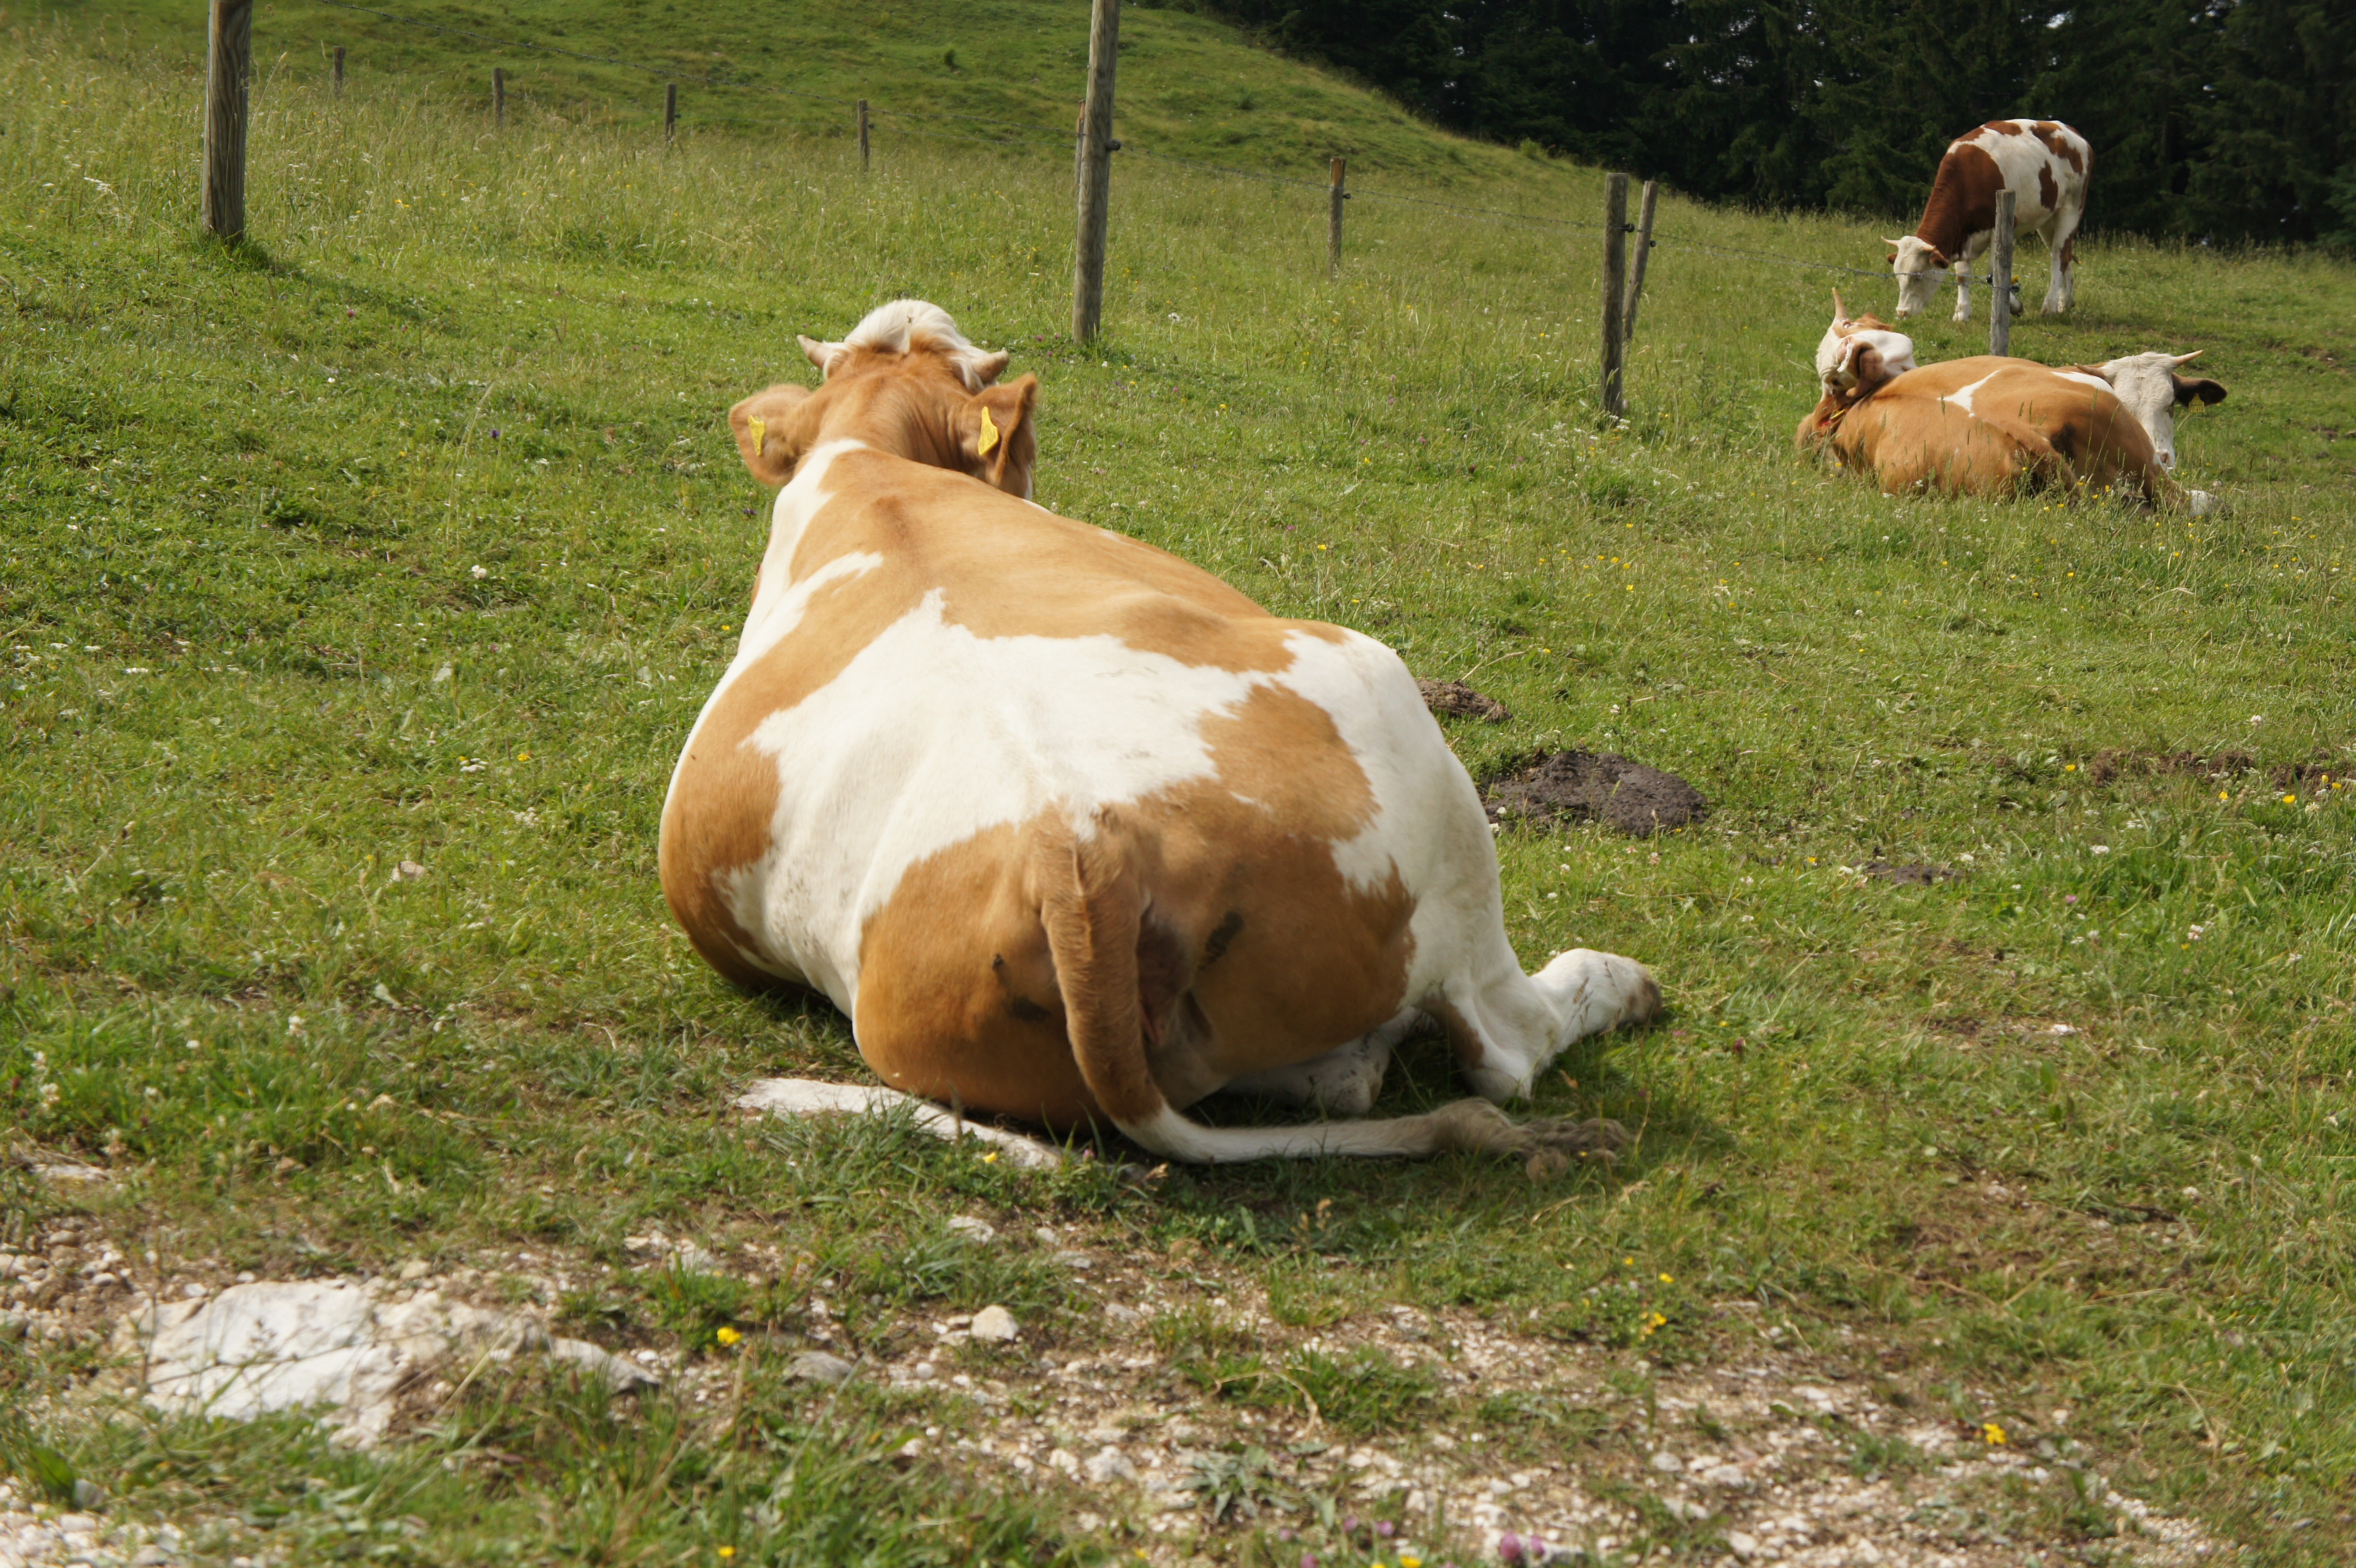
nature, grass, farm, meadow, animal, summer, cow, pasture, grazing, mammal, alpine, vertebrate, rear, alm, bauer, relaxed, rural area, dairy cow, kampenwand, cattle like mammal